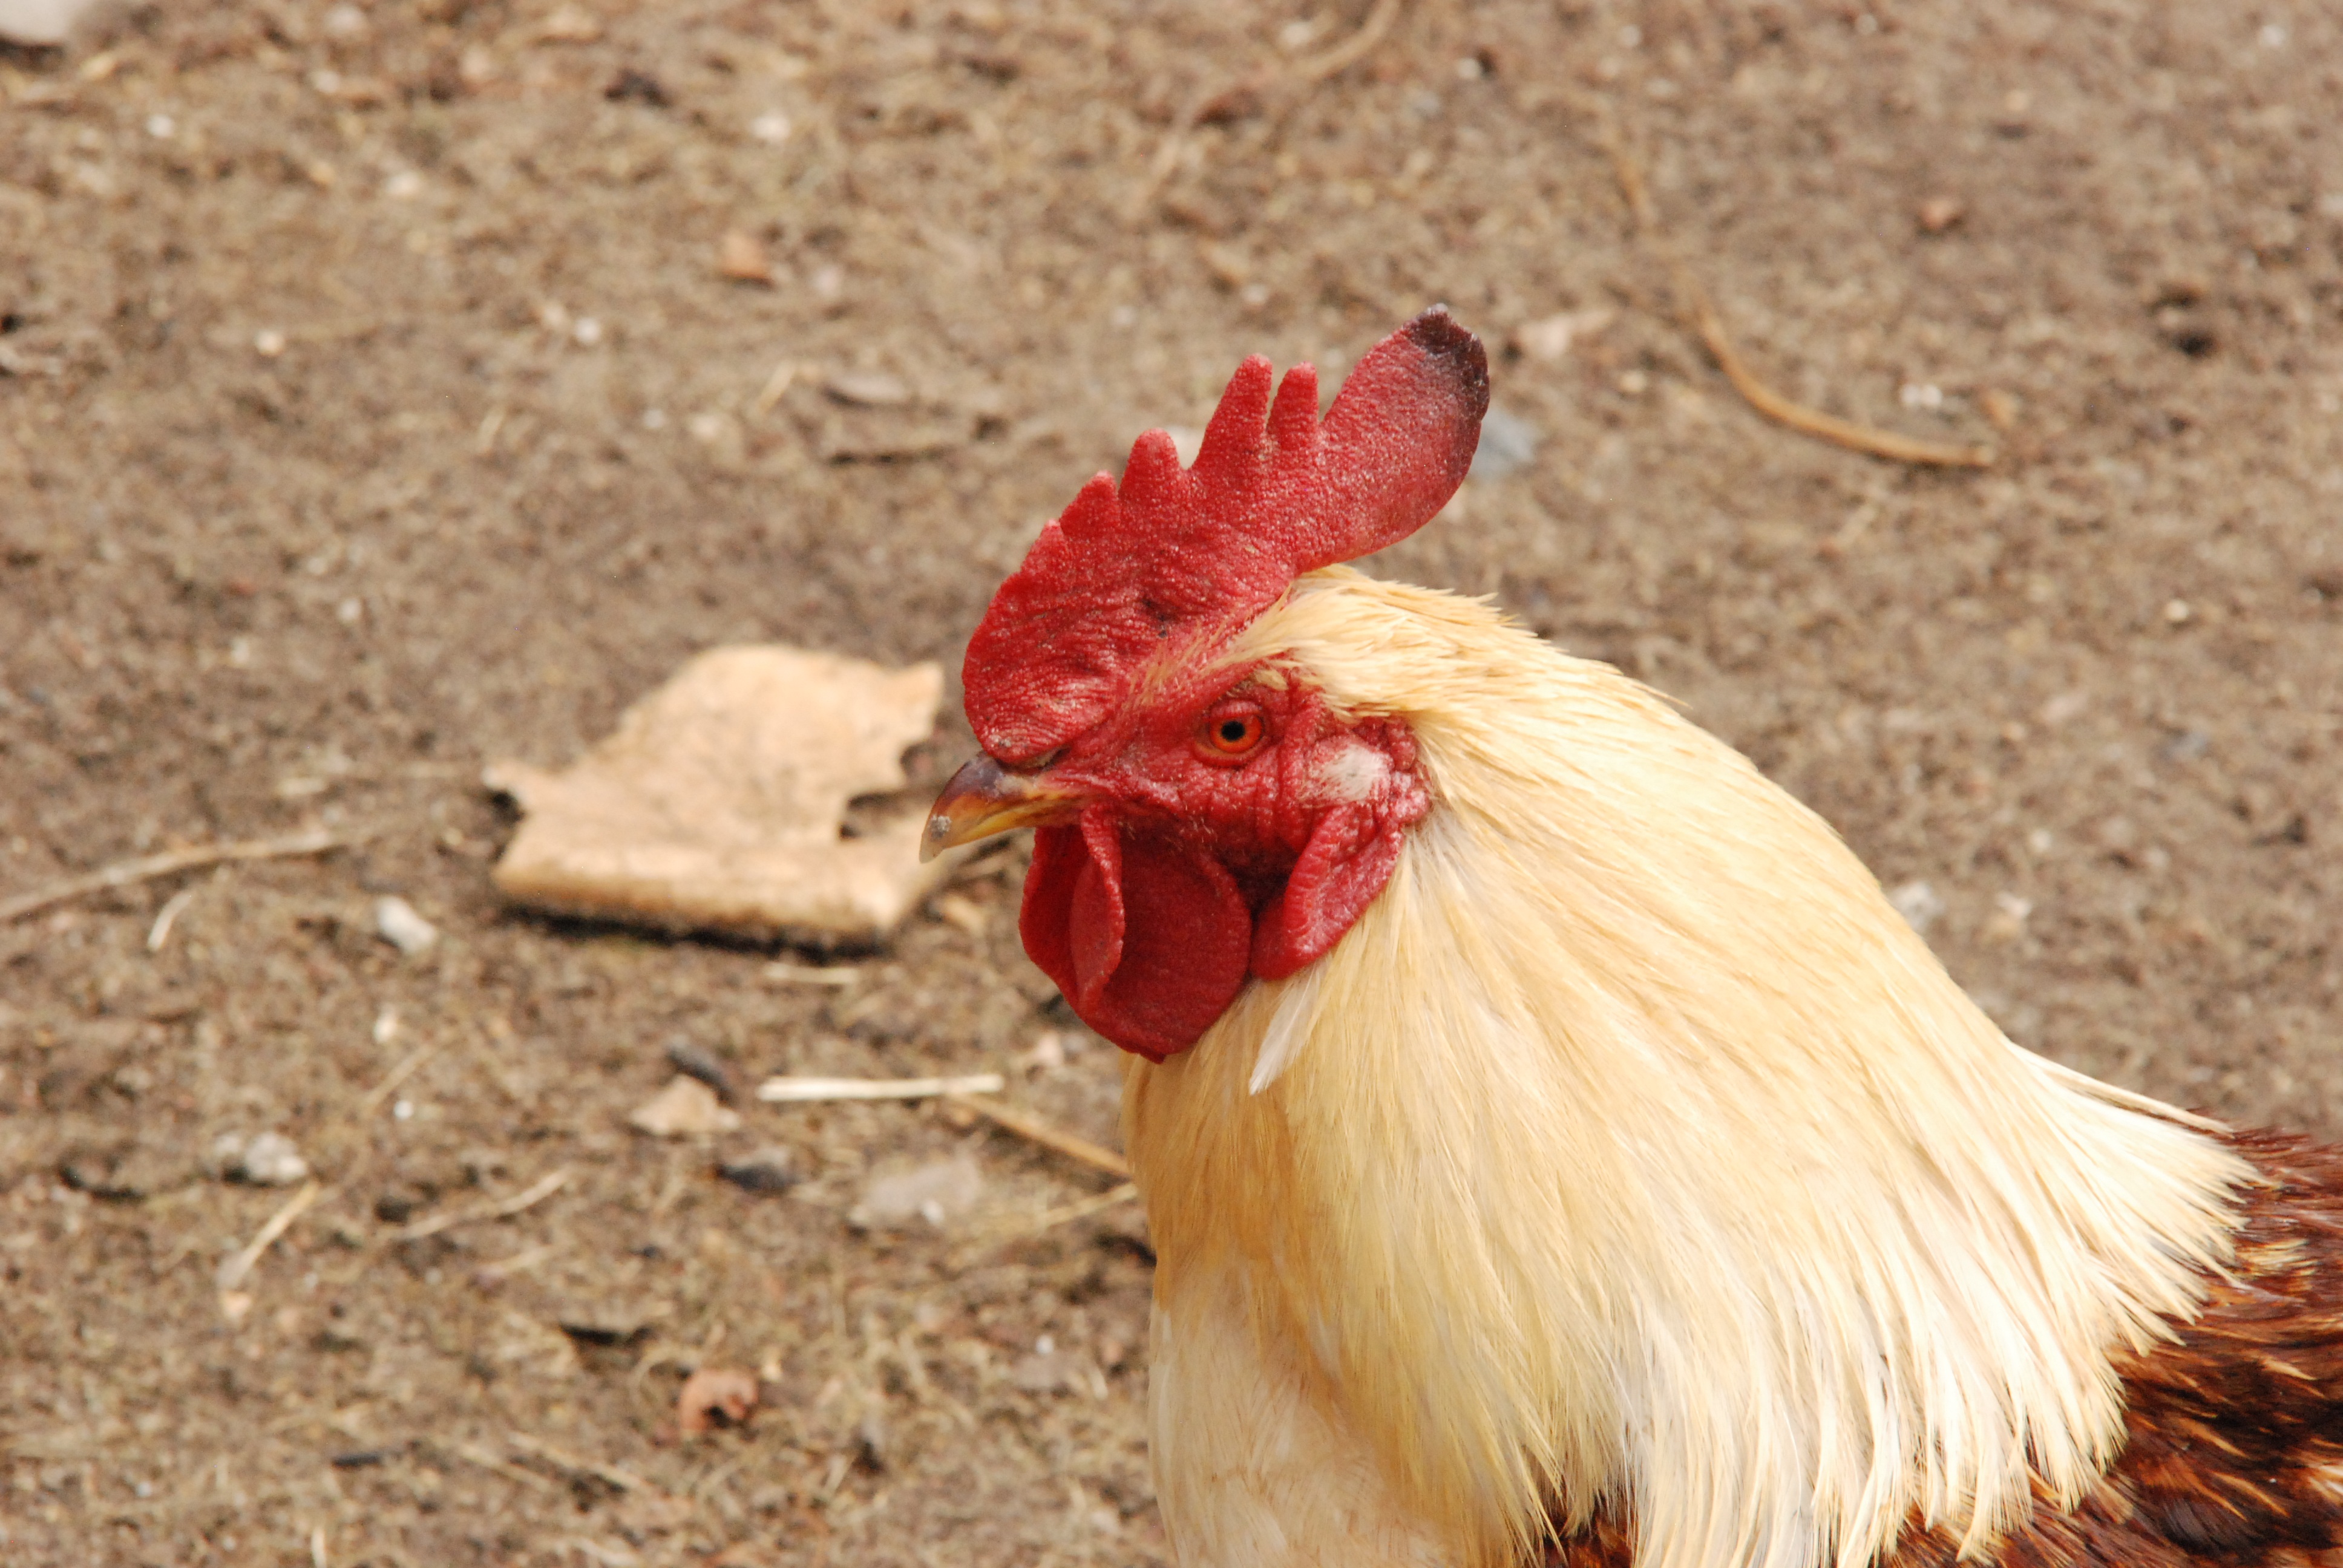
bird, morning, beak, chicken, fowl, fauna, rooster, poultry, galliformes, vertebrate, cockscomb, phasianidae, comb, cackle, haan